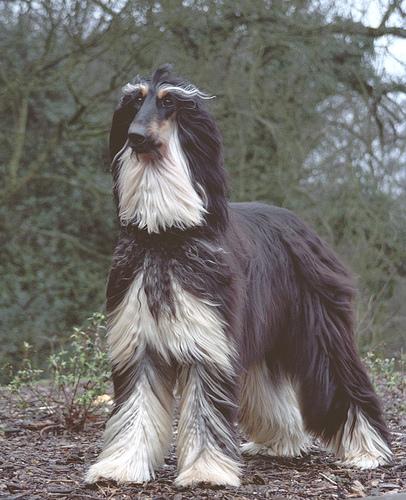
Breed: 222-n000013-Afghan_hound